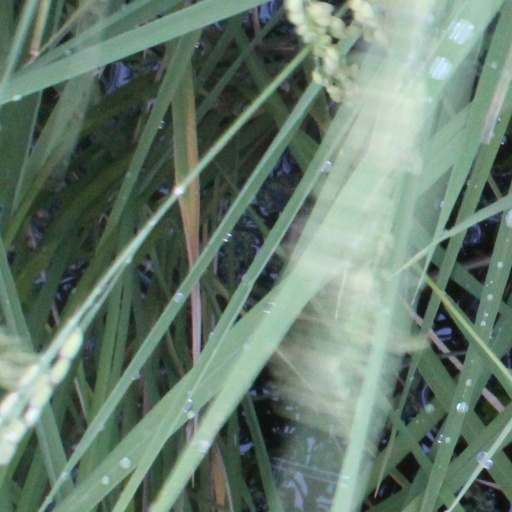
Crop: rice